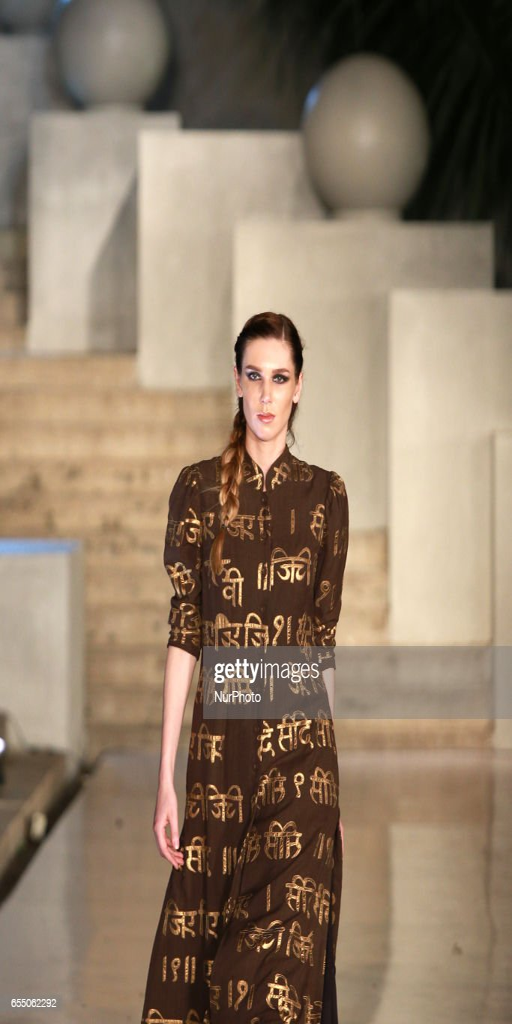
a model presents creations by person at the fashion week .